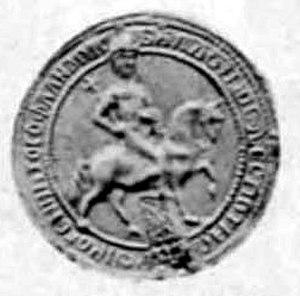
Sceaux de Baudouin II de Courtenay